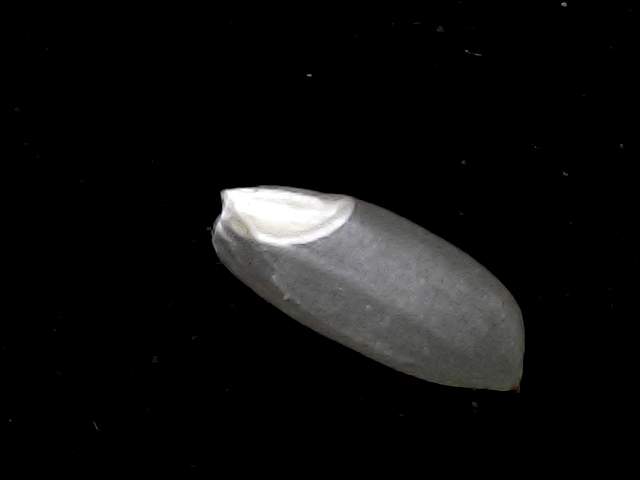
Rice variety: BD39